Julianna Margulies

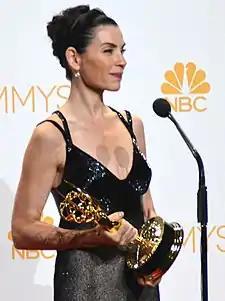
Margulies holding her award at the 66th Primetime Emmy Awards, in 2014

Margulies published a picture book with Random House Children's Books in May 2016. Titled "Three Magic Balloons", the story is based on one that the actress's father, Paul Margulies, wrote for her and her sisters. In October 2020, Margulies announced on her Instagram that she was writing an autobiography, "Sunshine Girl: An Unexpected Life", published by Ballantine Books. She had originally intended to write an acting handbook about set etiquette, but ended up writing a memoir, instead. The book chronicles her nomadic childhood and journey to becoming an actress. Her book was released on May 4, 2021. Margulies also recorded the audiobook. A paperback version was released in May 2022.